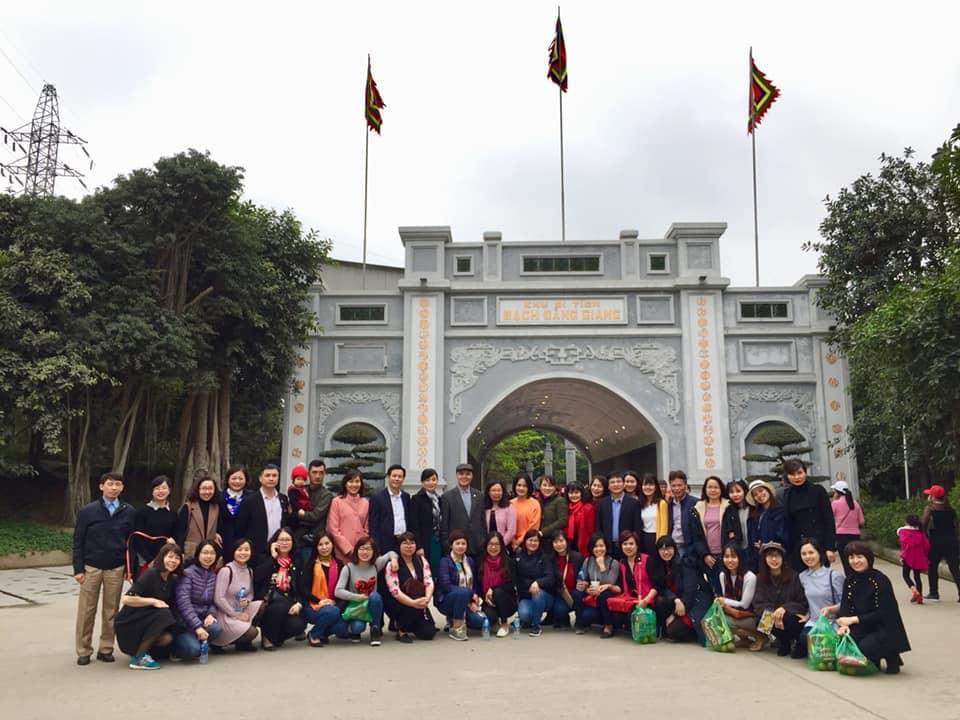
trên cổng của khu di tích có treo ba lá cờ